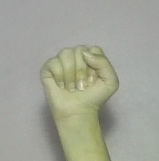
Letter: saad